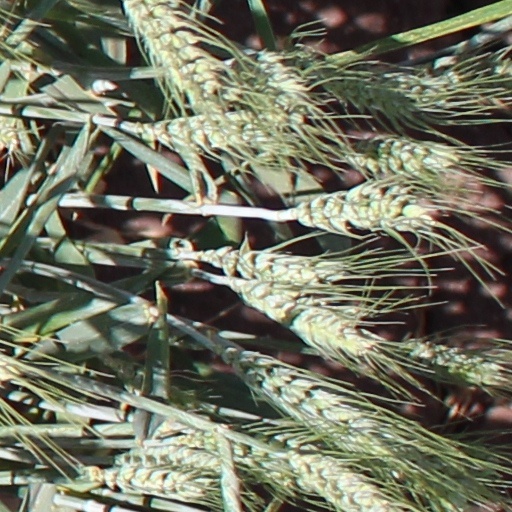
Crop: wheat